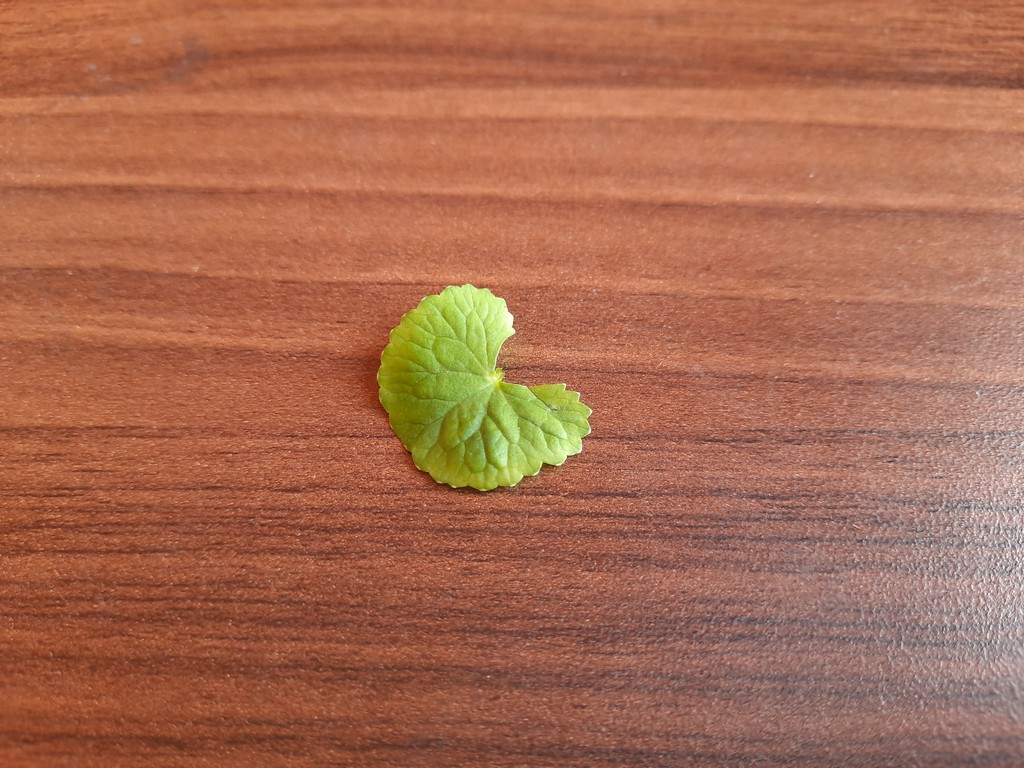
Label: Healthy